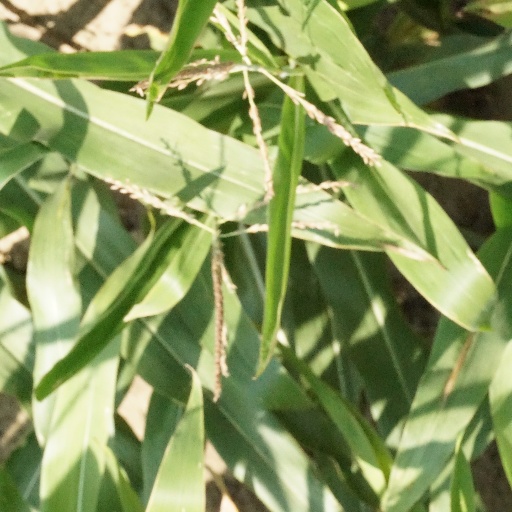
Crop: maize; corn